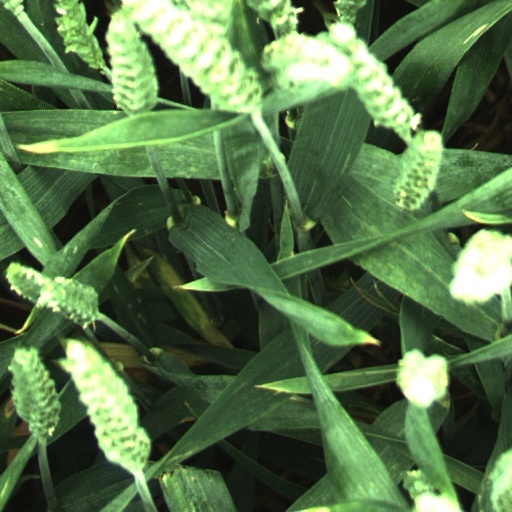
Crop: wheat